The Down Troddence

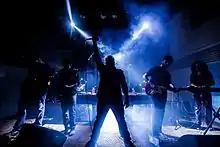
The Down Troddence at Counterculture, Bangalore in 2014

The Down Troddence, popularly known as TDT, is an Indian heavy metal band from Kannur district, Kerala, formed in 2008. The band consists of vocalist Munz, guitarists Varun Raj and Advaith Mohan, bassist Nezer Ahemed, Sushin Shyam on synths and keyboard, and drummer Ganesh Radhakrishnan.